Chen Yuxi

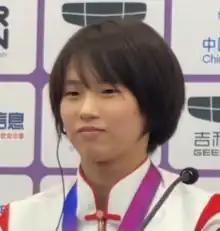
Chen in 2023

Chen Yuxi (11 September 2005) is a Chinese diver, national champion, and Olympic champion. At the 2020 Summer Olympics, she won the gold medal with partner Zhang Jiaqi in the women's 10m synchronized platform. Chen also won the silver medal in the individual 10-metre platform event. At the 2024 Summer Olympics, Chen, alongside teammate Quan Hongchan, won gold in the women's 10m synchronized platform.